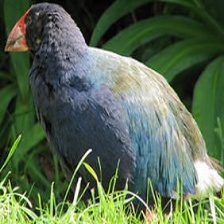
Species: TAKAHE
Scientific name: PORPHYRIO HOCHSTETTERI
ImageNet parent category: european_gallinule